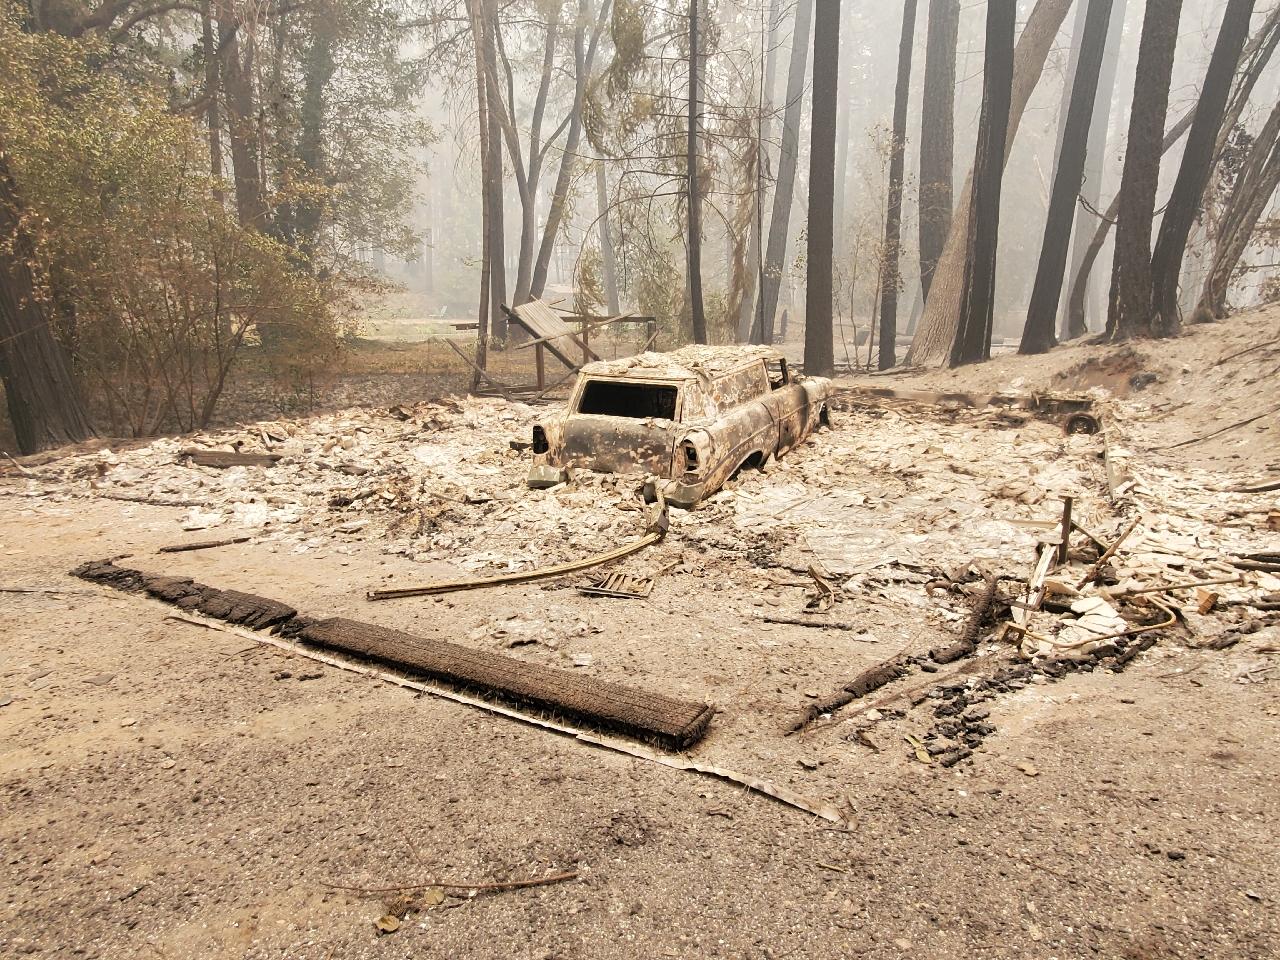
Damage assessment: destroyed